National Special Operations Force (Malaysia)

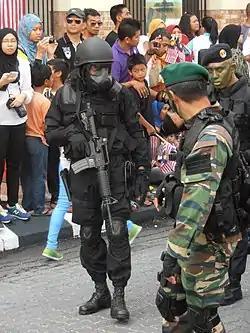
The trooper of GGK with full equipment gear, armed with Colt M4A1 Carbine.

The Grup Gerak Khas (GGK) is the main entity element in the Malaysian Army. It is basically a commando regiment in the Malaysian Army Corps. The mission of the GGK is to provide a squadron to locate, report, harass and disrupt the enemy through long range infiltration as well as operating in close collaboration with guerrilla or partisan forces. GGK will also plan, prepare for, and when directed, deploy to conduct unconventional warfare, internal defence, special reconnaissance and direct actions etc. in support of Government policy objectives within designated areas of responsibility.